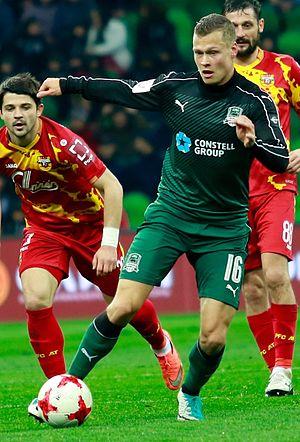
Viktor Claesson est un footballeur suédois, né le 2 janvier 1992 à Värnamo. Il évolue au poste de milieu offensif.